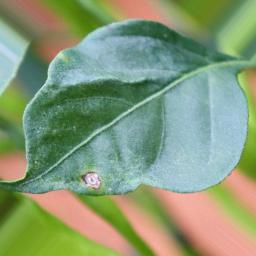
Label: cercospora